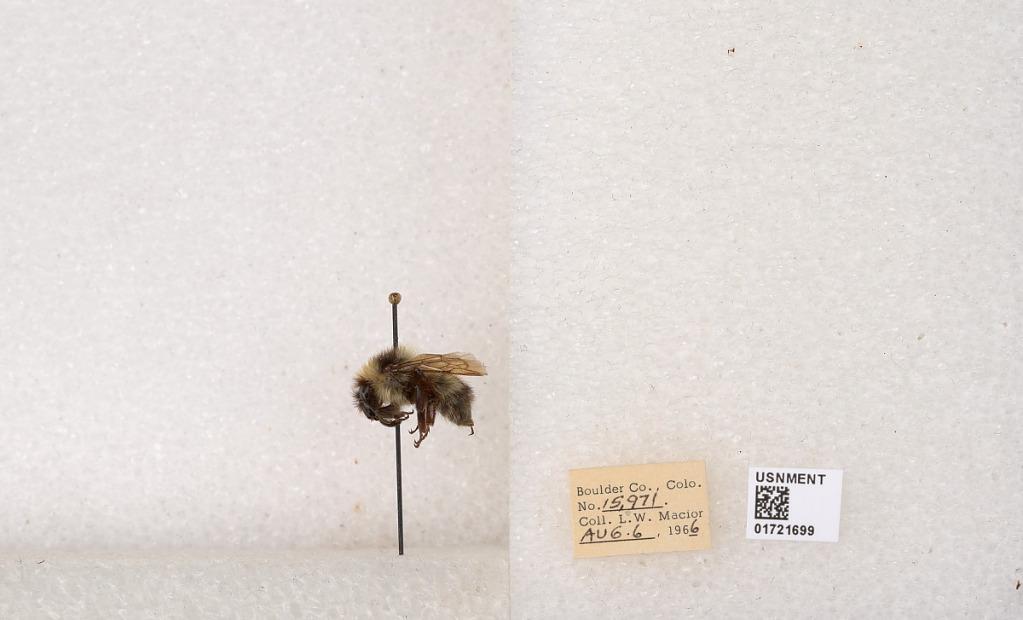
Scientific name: Bombus kirbyellus
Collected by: L. Macior
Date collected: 1966-8-6
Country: United States
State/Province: Colorado
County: Boulder
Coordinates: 40.0925, -105.358